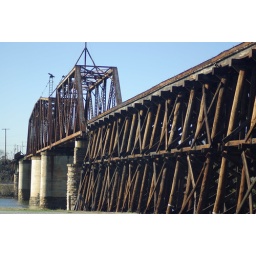
The old bridge is still in use and the train runs through downtown in the middle of the street.